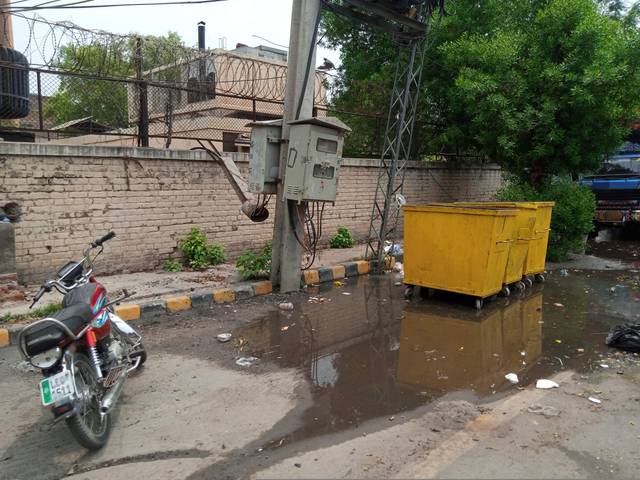
Region: Pakistan
Coordinates: 31.508, 74.358